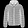
Label: Coat